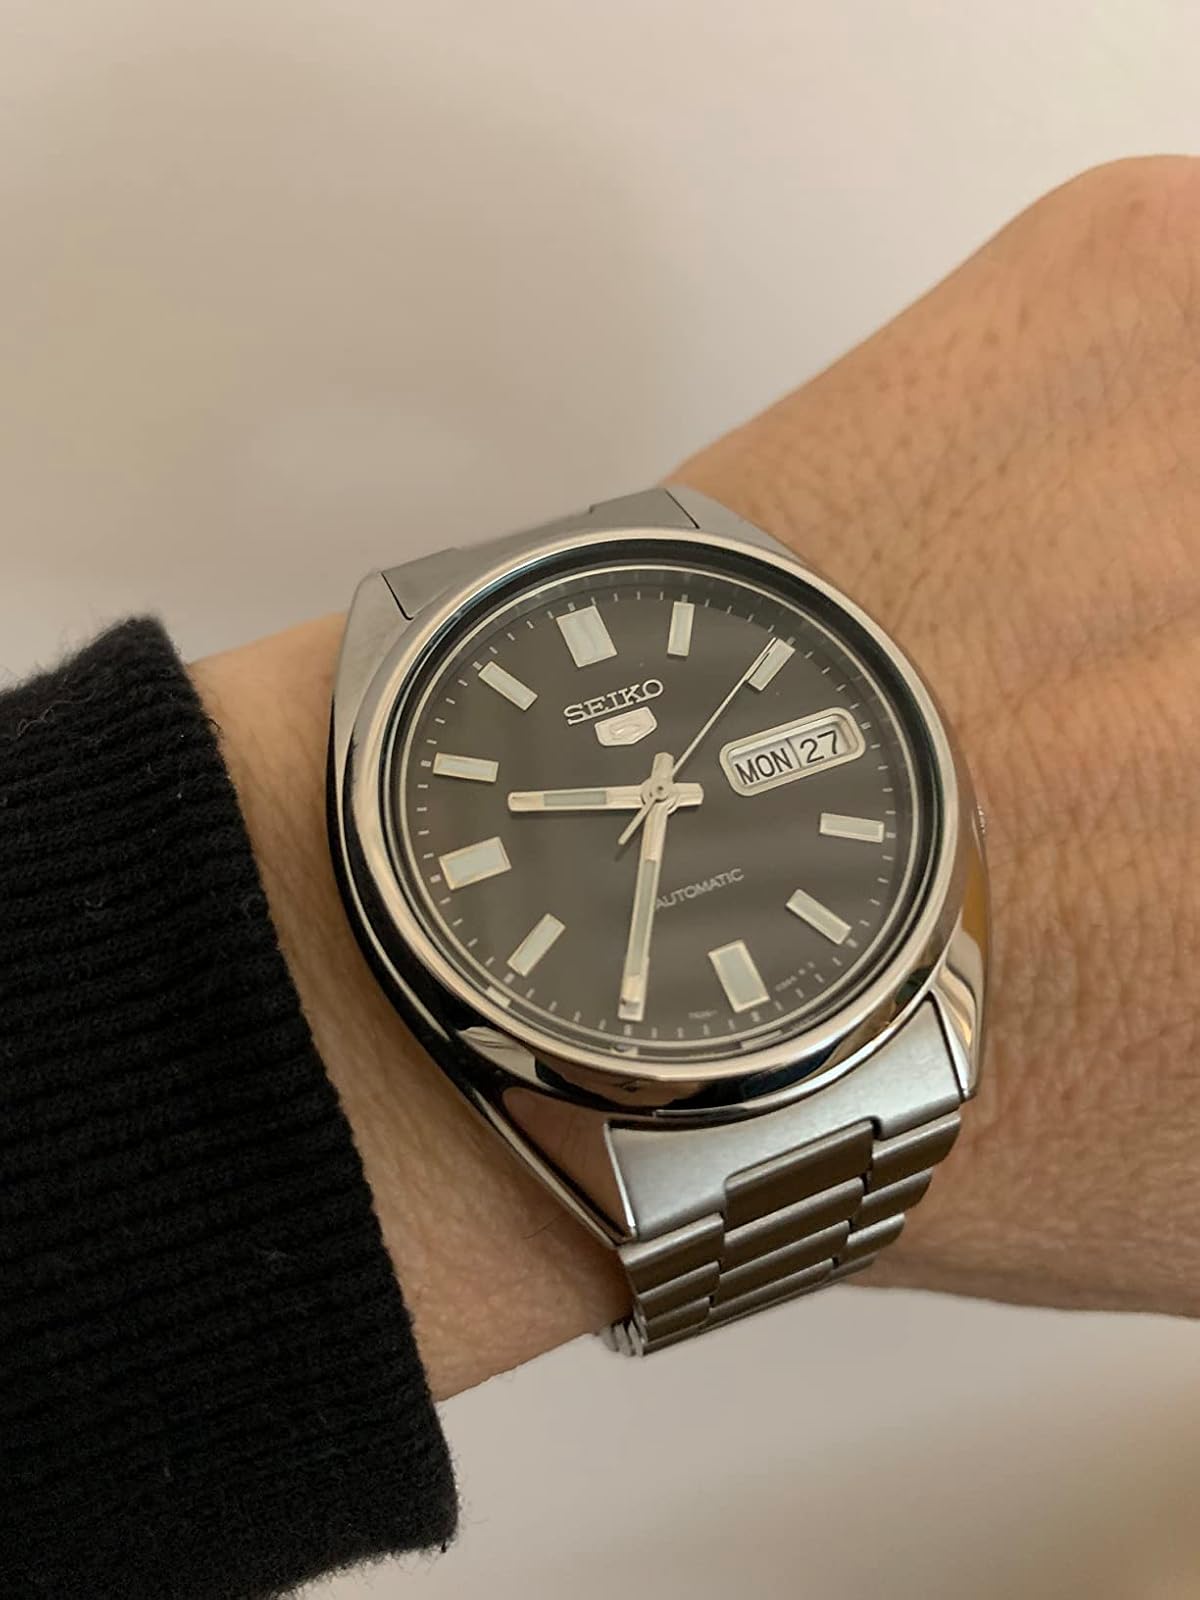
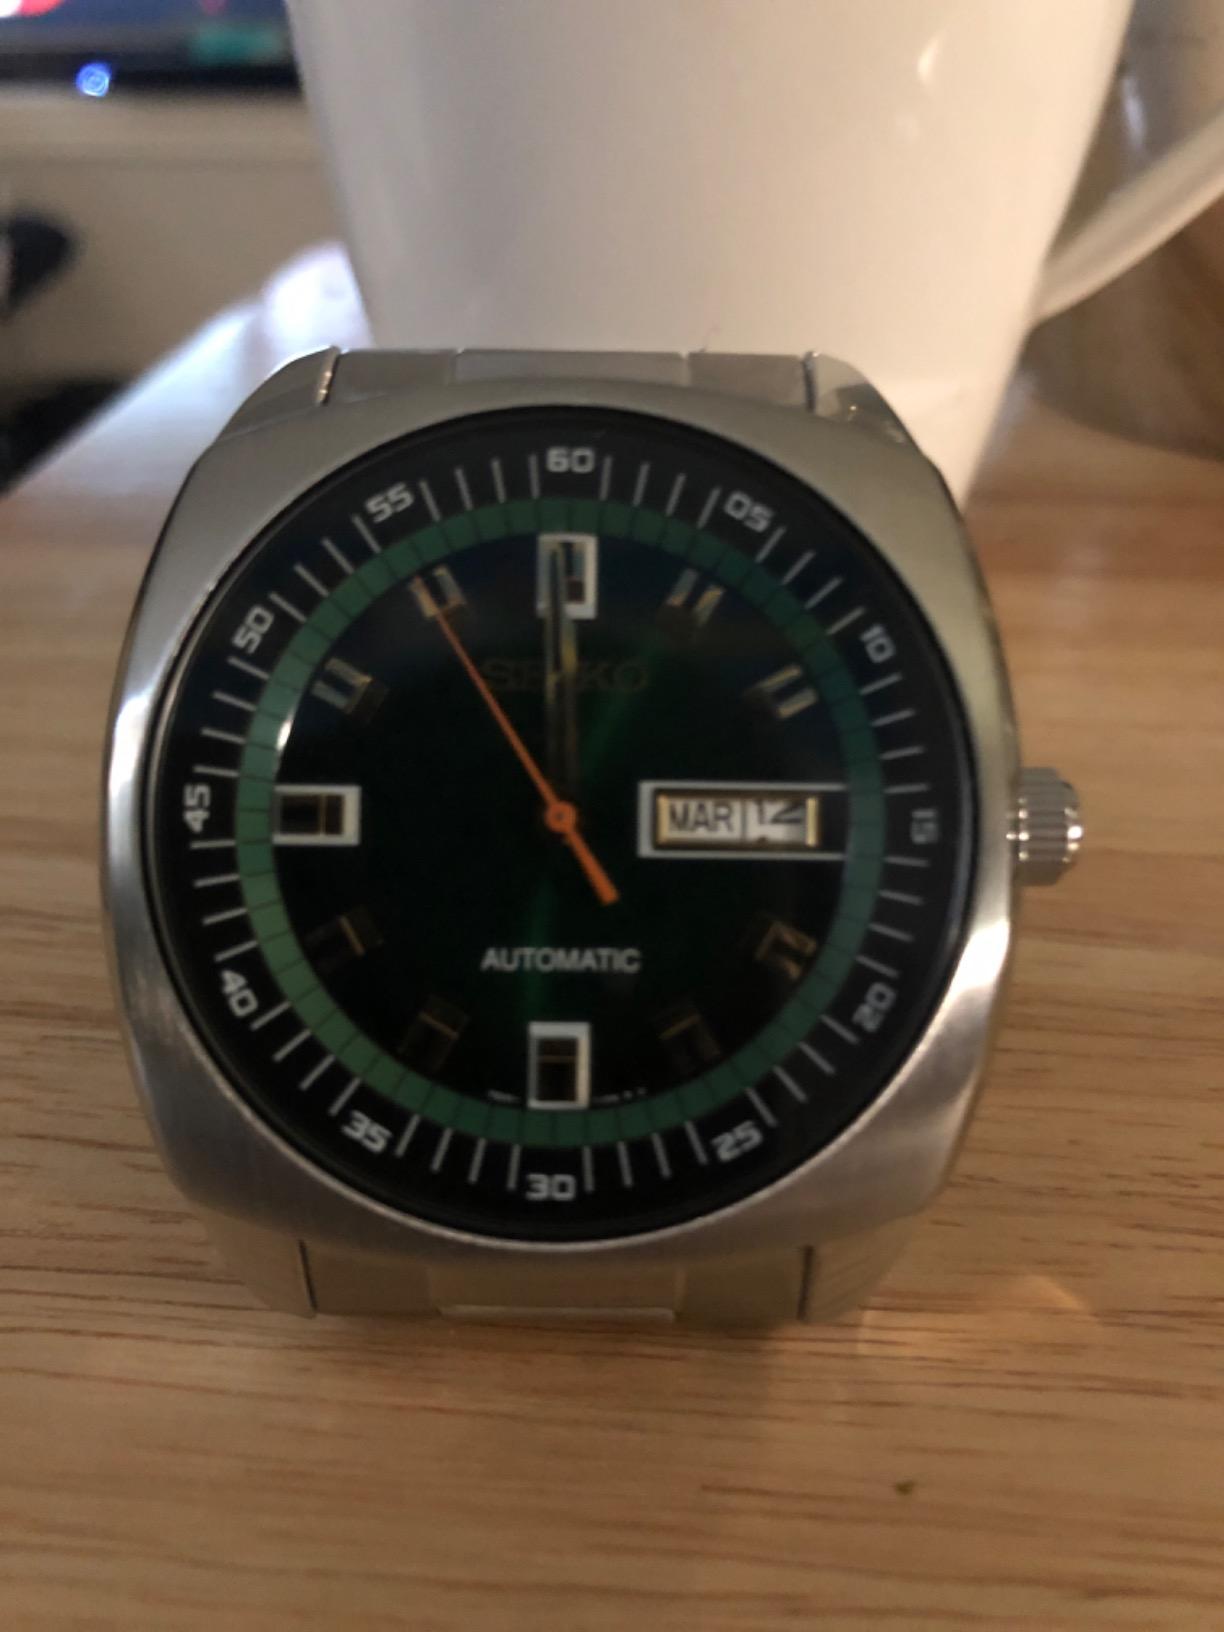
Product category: accessories_watch
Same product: no